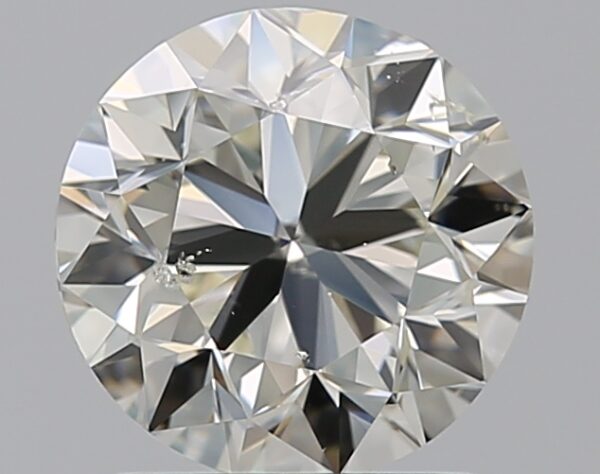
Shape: round
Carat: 1.5
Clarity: SI1
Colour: K
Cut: VG
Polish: EX
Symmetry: VG
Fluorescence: N
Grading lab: GIA
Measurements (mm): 7.1 x 7.18 x 4.59